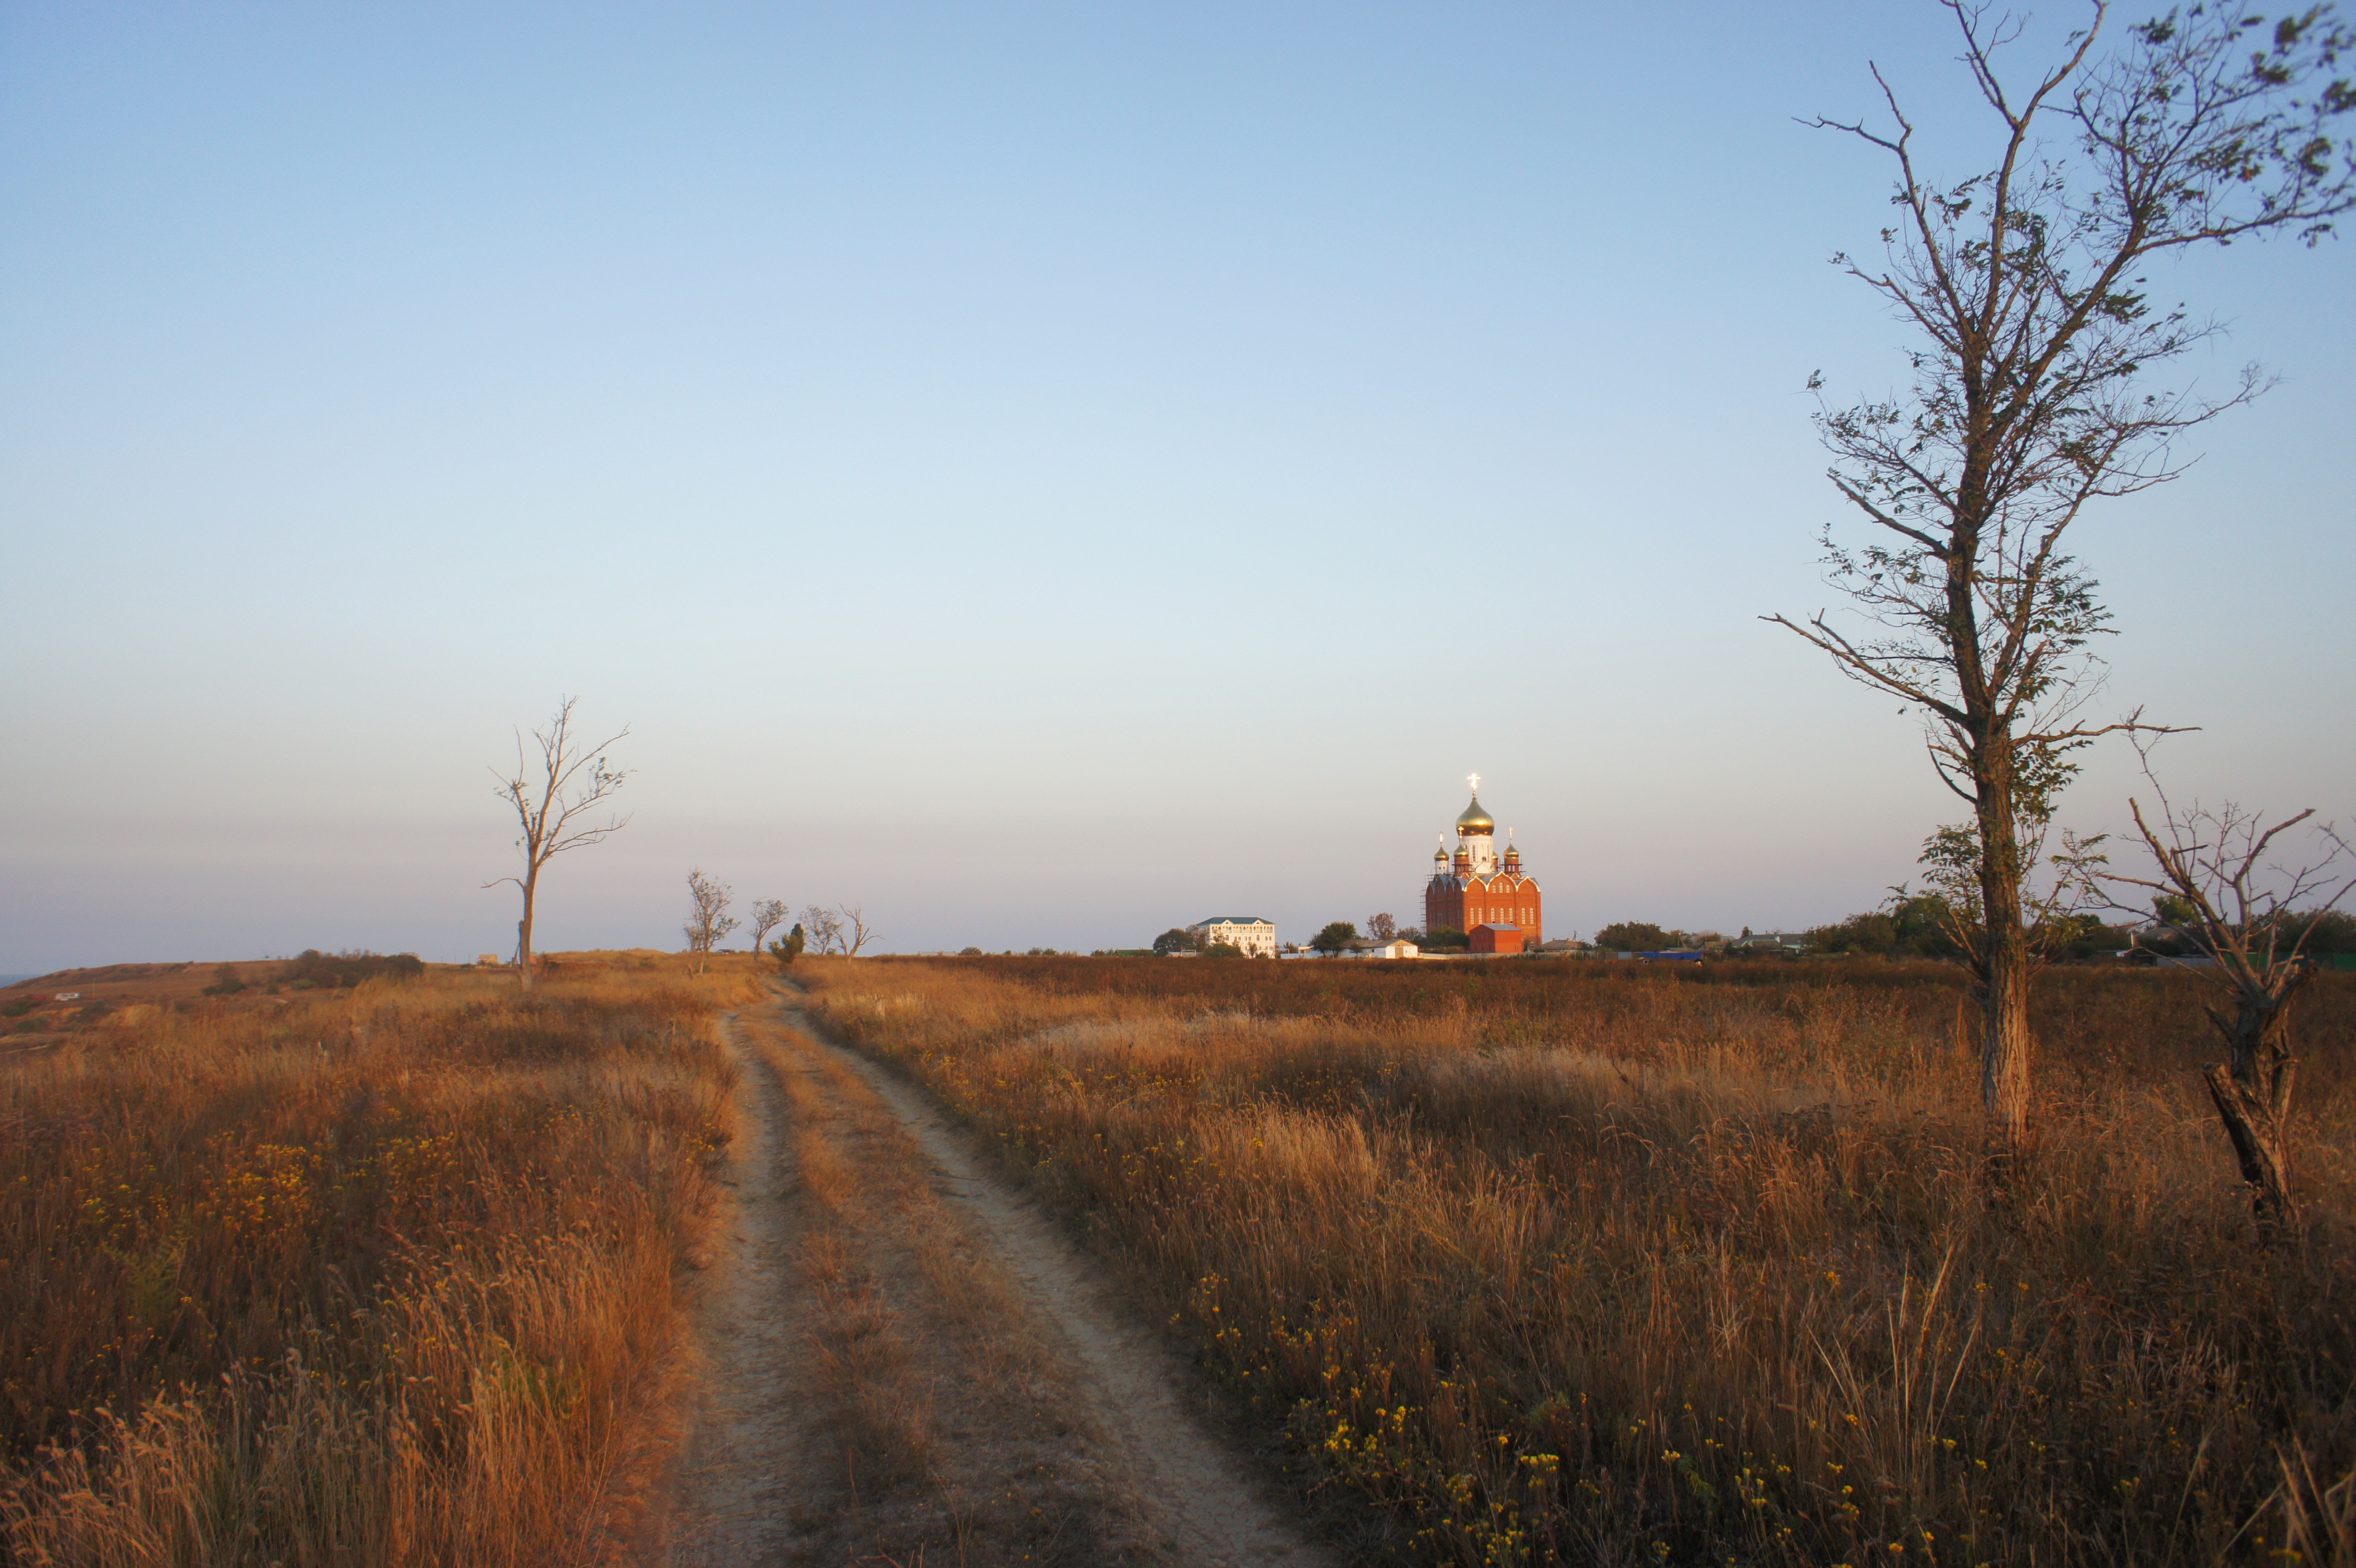
landscape, tree, grass, horizon, winter, cloud, plant, sky, road, field, meadow, prairie, sunlight, morning, hill, dawn, evening, tower, church, plain, temple, grassland, steppe, rural area, grass family, ecoregion, taman, church of the life giving trinity, in the village of azov, temruk district